Rhodes Must Fall

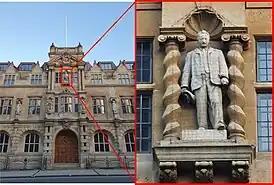
The High Street facade of Oriel College, Oxford, UK, with the Cecil Rhodes Statue magnified. This statue has been the focus of the Rhodes Must Fall movement in Oxford to date.

UCT's senate voted in favour of the removal of the statue on 27 March 2015, and following the vote, the statue was boarded up pending the final decision from the university's council. On 9 April 2015 the Rhodes statue was removed, and later moved into storage.